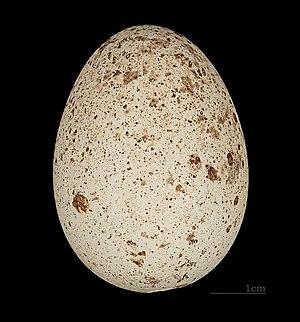
Le Faucon laggar est une espèce de rapaces diurnes de la famille des Falconidae.